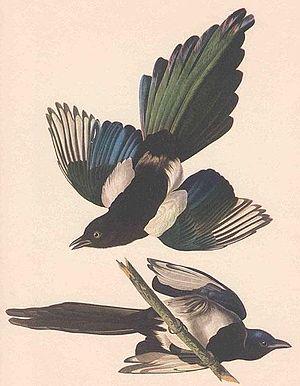
Pie est un terme ambigu désignant en français certains grands oiseaux au plumage noir et blanc. Ce terme fait originellement référence à la Pie bavarde et au genre Pica, mot dérivé d'une onomatopée qui signifie « bavard ». La CINFO utilise ce terme soit pour désigner des corvidés du genre Pica, soit en tant que terme composé dans pies-grièches, c'est-à-dire des passereaux du genre Lanius, et enfin pour désigner une couleur de robe. Une certaine confusion est donc possible d'autant que ce terme a aussi été utilisé pour désigner certaines espèces assez éloignées génétiquement mais ressemblant aux pies bavardes mais qui ne font pas partie du genre Pica.